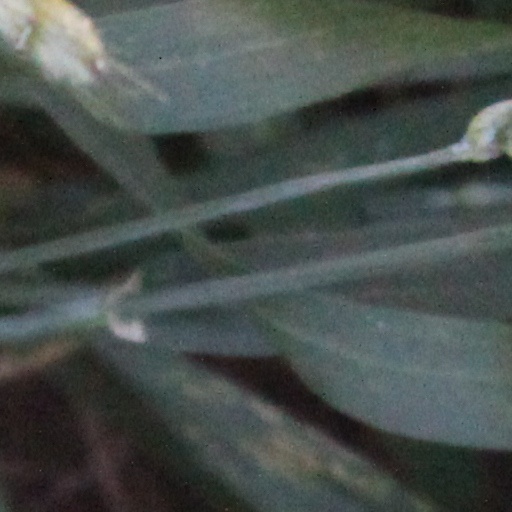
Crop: wheat